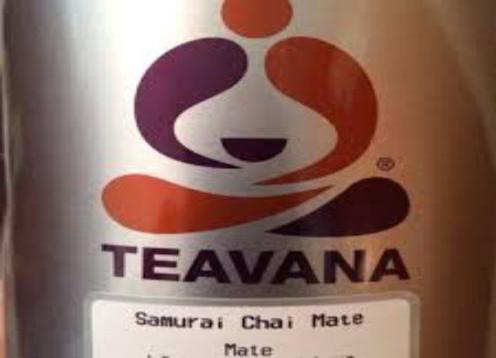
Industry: Food